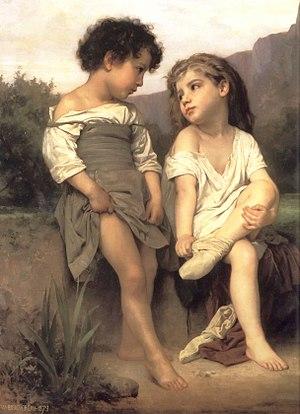
L'œuvre peinte de William Bouguereau est constitué de 828 peintures réalisées par l'artiste entre 1845 et 1905. Il est classé par ordre chronologique.